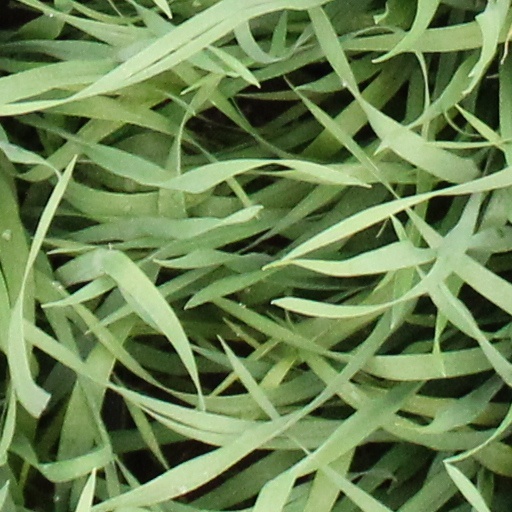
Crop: wheat